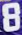
Number: 8